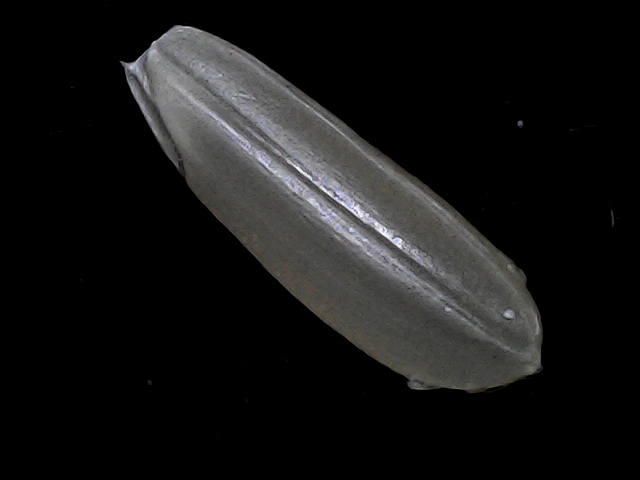
Rice variety: BRRI67